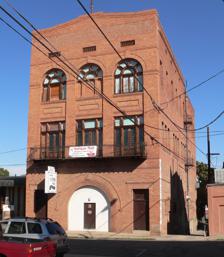
Building: Elks Building (Globe, Arizona)
Country: United States of America
Year built: 1910
United States historic place Elks Building U.S. National Register of Historic Places Show map of Arizona Show map of the United States Location 155 W. Mesquite, Globe, Arizona Coordinates 33°23′50.9″N 110°47′19.2″W / 33.397472°N 110.788667°W / 33.397472; -110.788667 Area less than one acre Built 1910 Built by Evans, D.A. Architect Holmes Bros. Architectural style Romanesque MPS Globe Commercial and Civic MRA NRHP reference No. 87000860 Added to NRHP August 6, 1987 The Elks Building in Globe, Arizona is a Romanesque style building built in 1910.  It has served as a meeting hall of the Benevolent and Protective Order of Elks (Elks) and as a theater.  It was listed on the National Register of Historic Places in 1987. It is a 3-story 40 feet (12 m) by 100 feet (30 m) building that was socially important in Globe. See also Arizona portal Elks' Lodge No. 468 : Kingman, Arizona List of historic properties in Globe, Arizona References